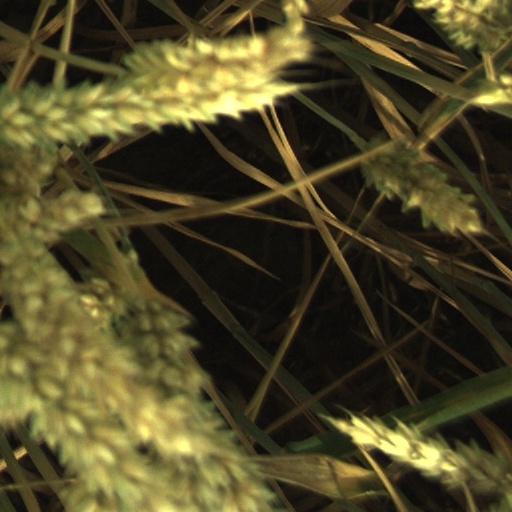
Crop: wheat